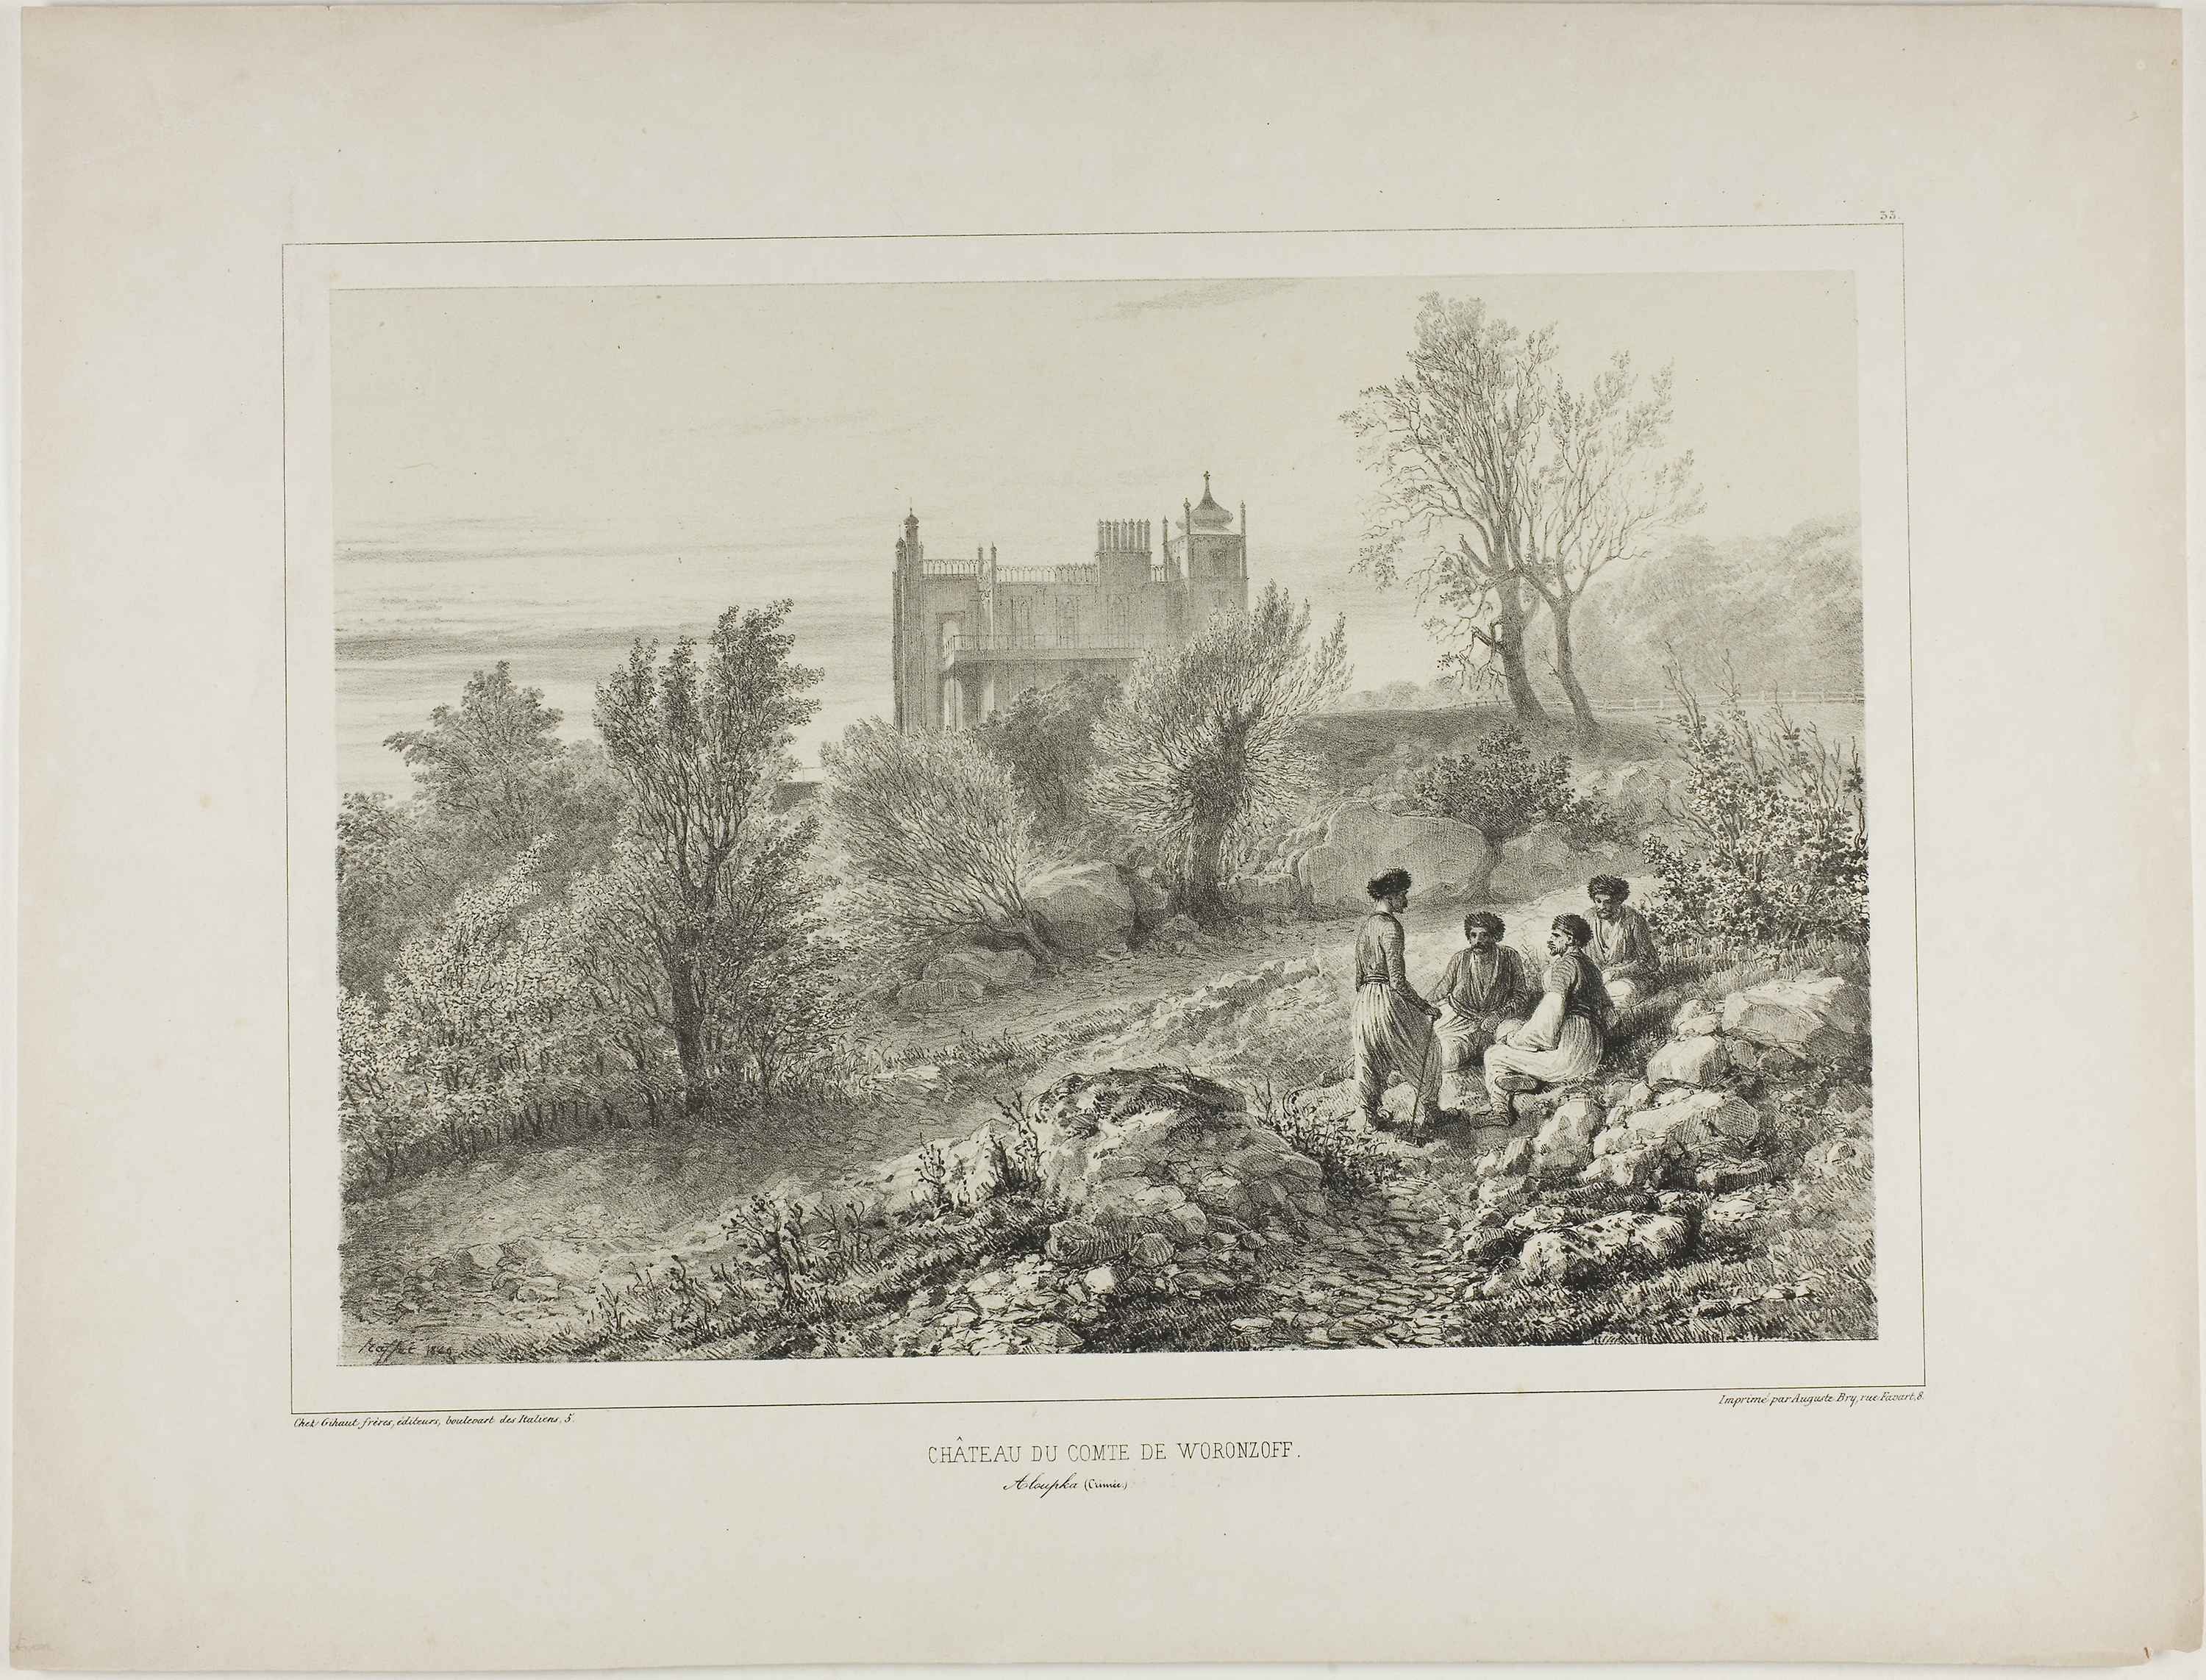
picture frame, tree, black and white, artwork, history, painting